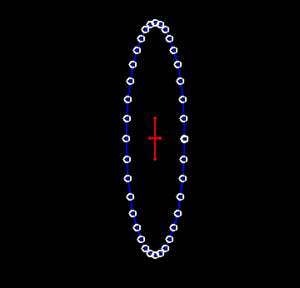
Déformation d'un anneau de particules au passage d'une onde gravitationnelle polarisée ""+"", dans le plan du front de l'onde.
En physique, une onde gravitationnelle, appelée parfois onde de gravitation, est une oscillation de la courbure de l'espace-temps qui se propage à grande distance de son point de formation.